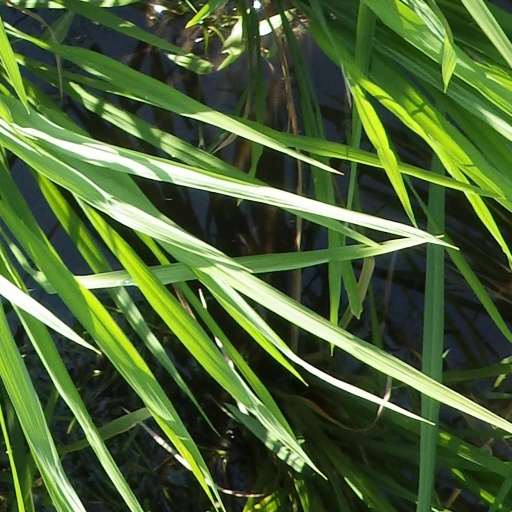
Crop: rice